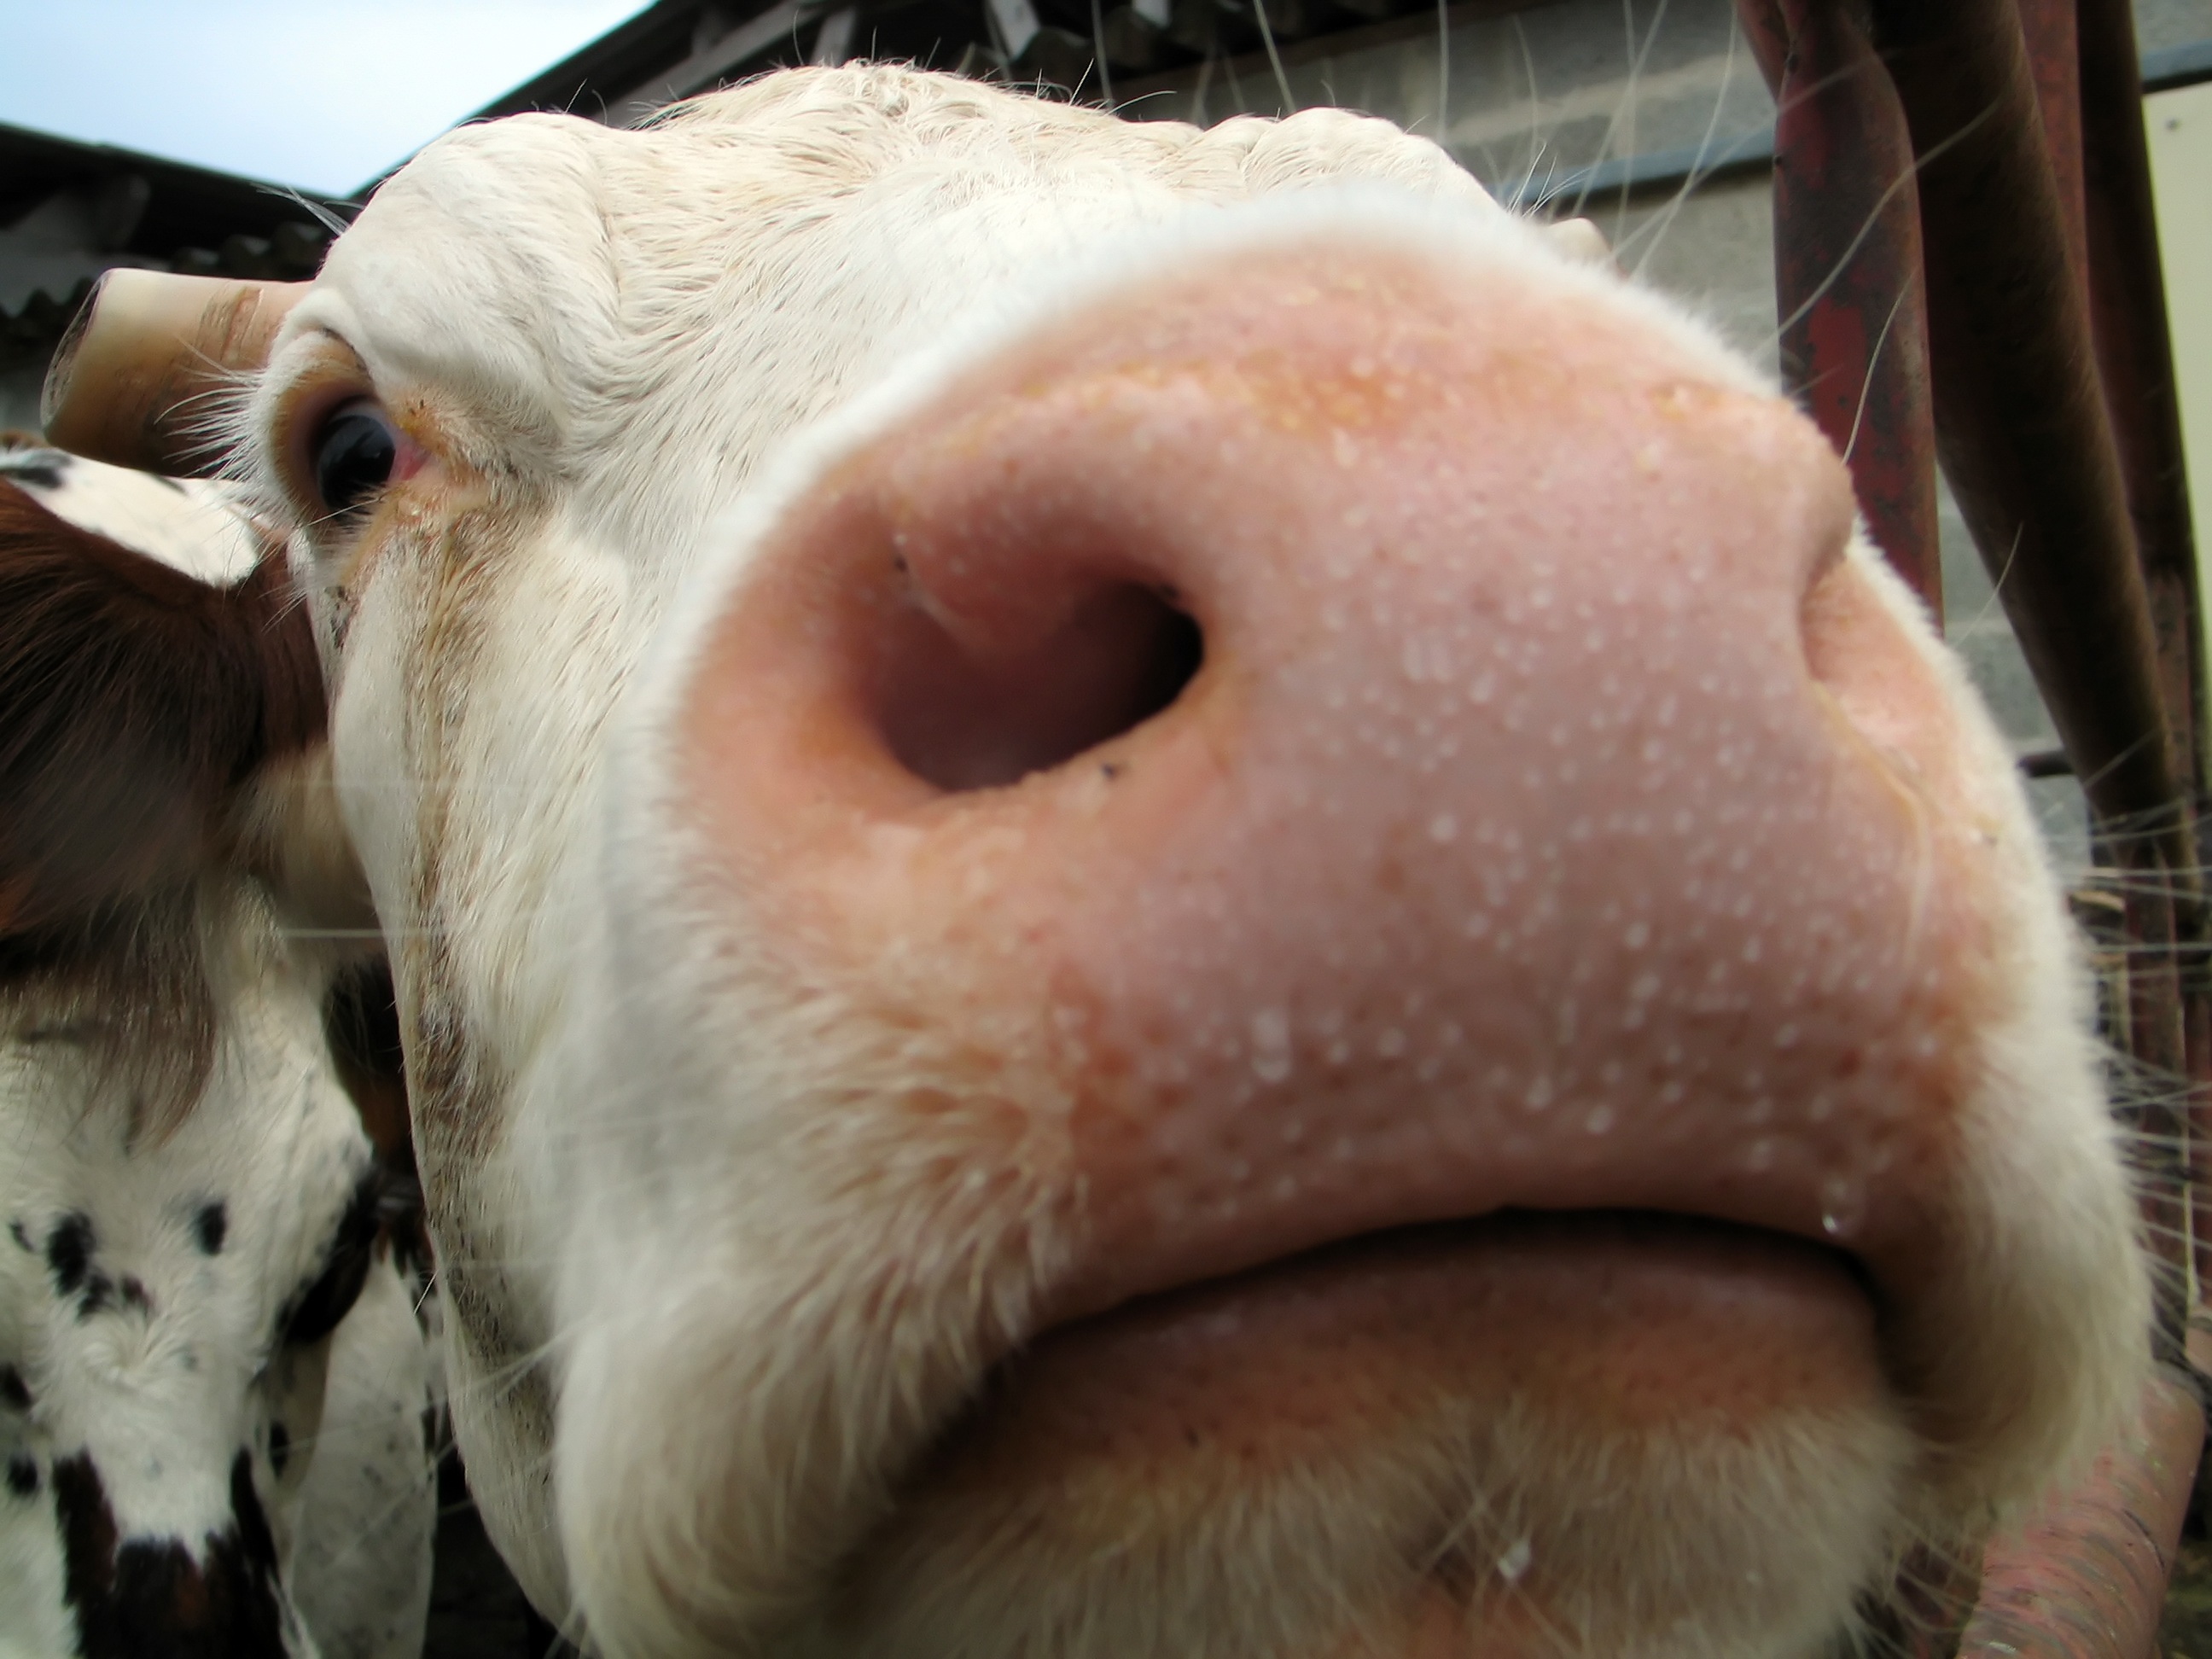
grass, sky, white, field, farm, meadow, countryside, animal, country, rural, cow, cattle, farming, pasture, grazing, livestock, ranch, brown, mammal, black, agriculture, milk, bovine, calf, close up, graze, bull, nose, snout, shallow, head, british, wide, angle, soft, dof, moo, dairy, domestic pig, cattle like mammal, fresian